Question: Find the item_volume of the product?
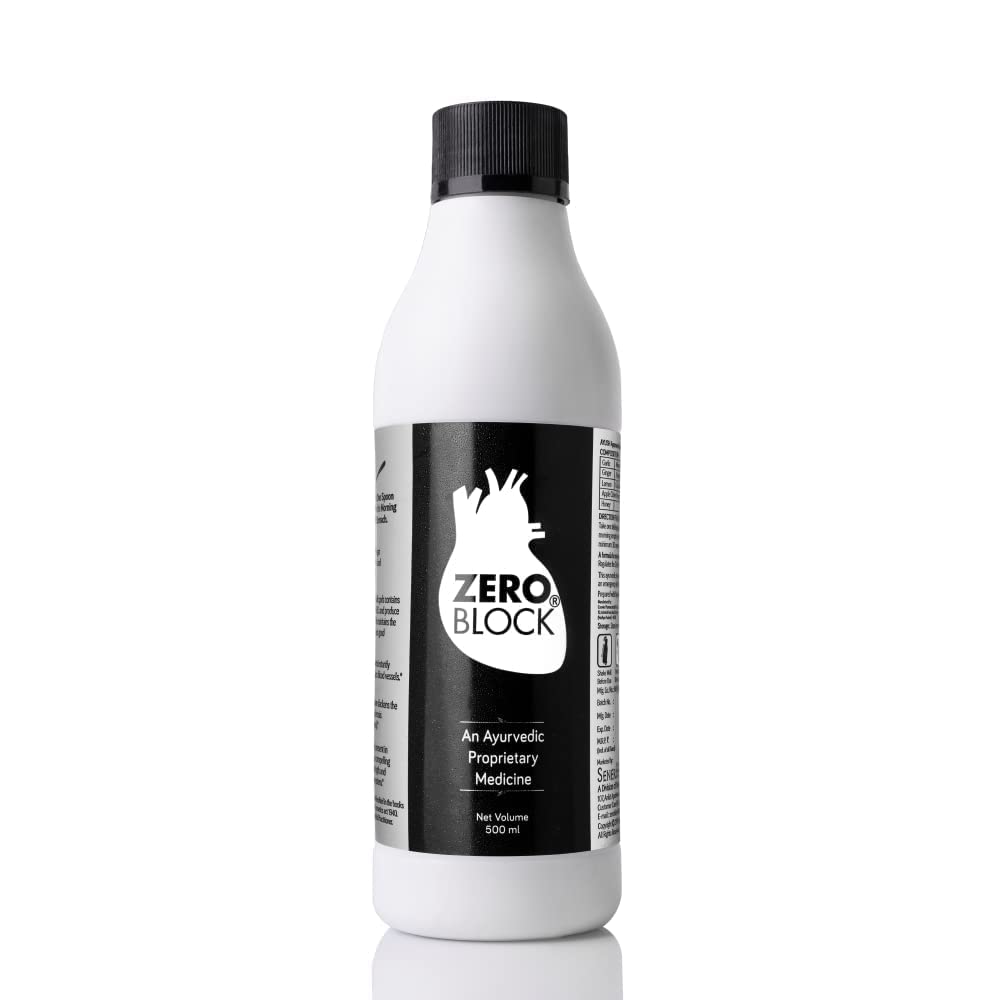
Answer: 500.0 millilitre